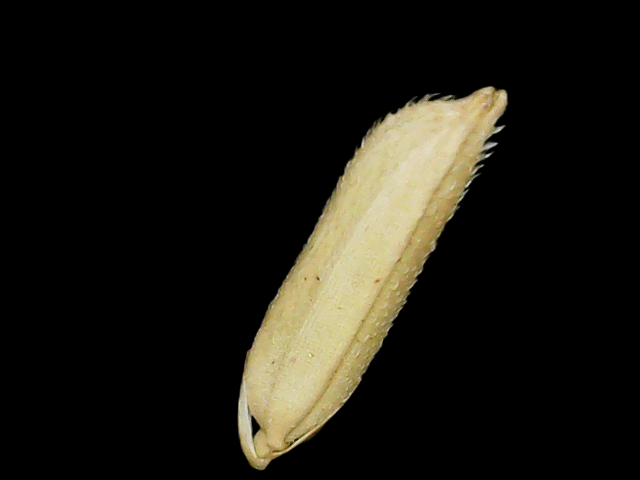
Rice variety: Binadhan26